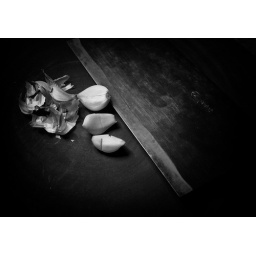
Fixed a whole baked fish with lemon salt and aioli for dinner last night, in Black &amp;amp; White!